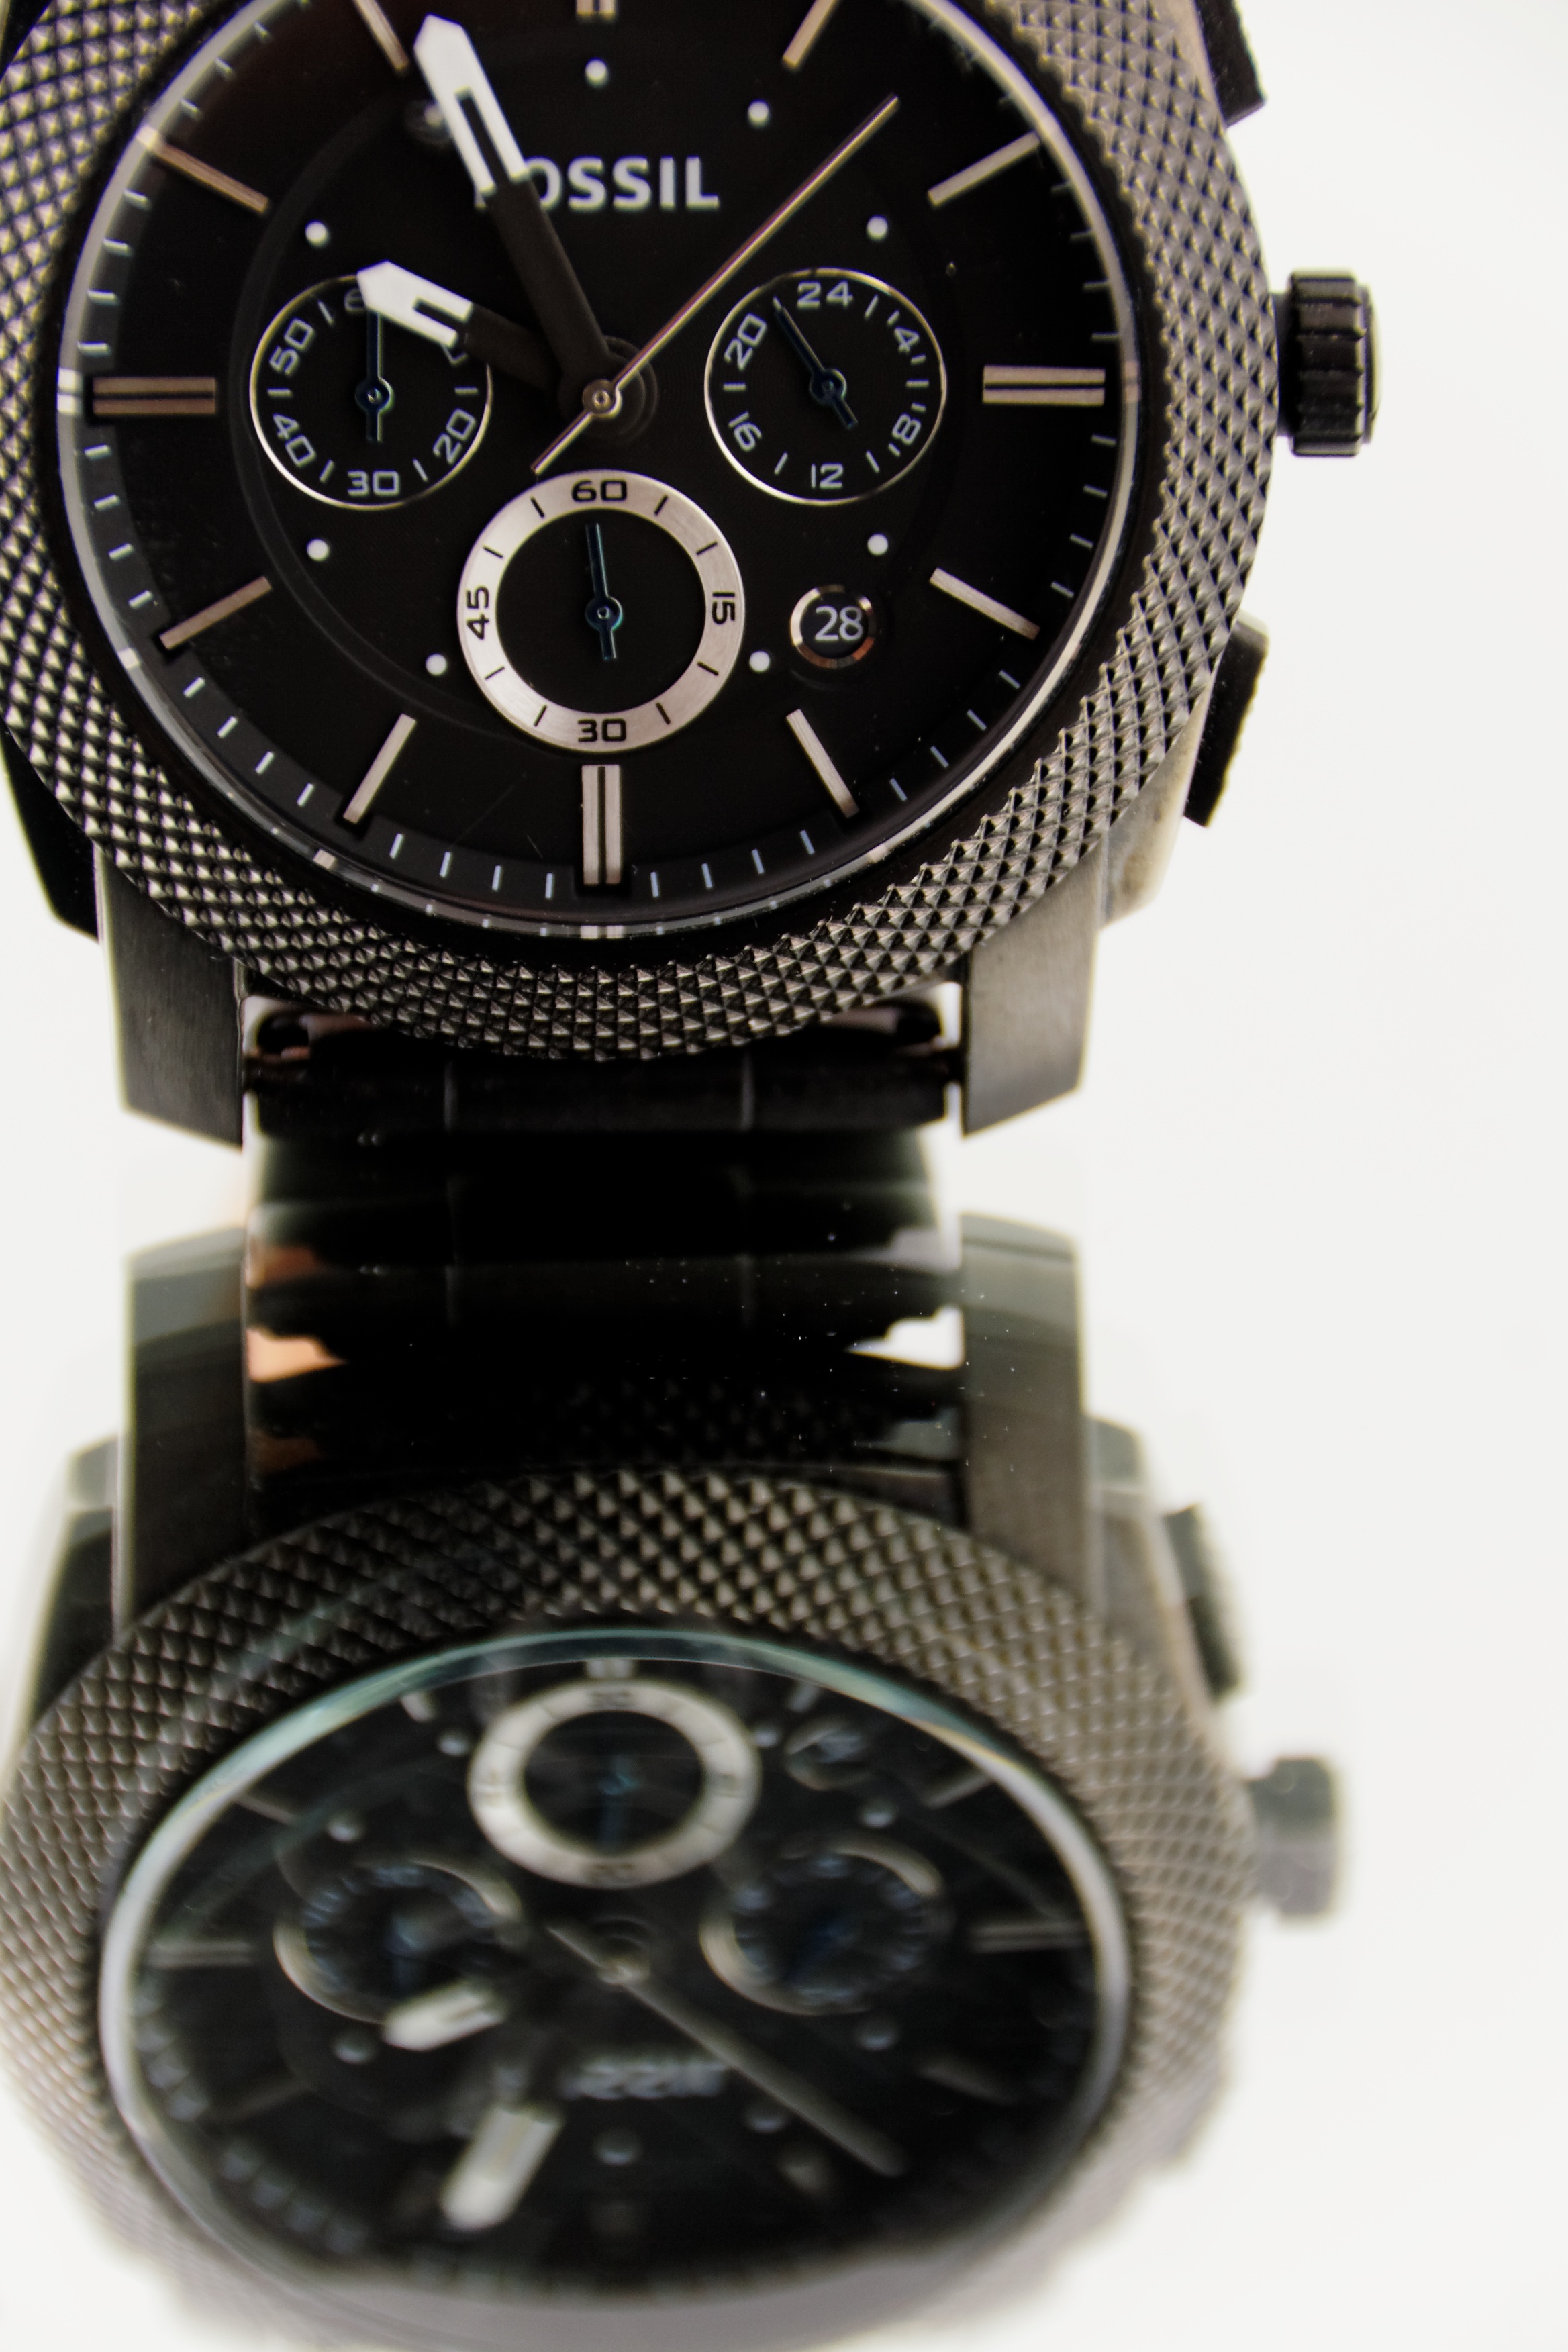
watch, hand, clock, time, metal, black, product, wrist watch, mens, stopwatch, fossil, strap, hours, time of, minutes, time measurement